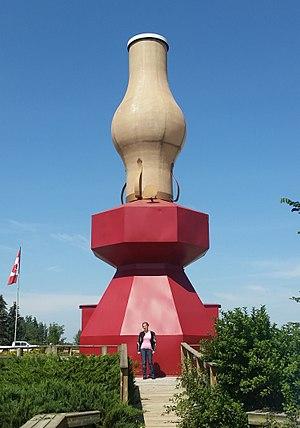
Donalda est un village du Comté de Stettler Nᵒ 6, situé dans la province canadienne d'Alberta.